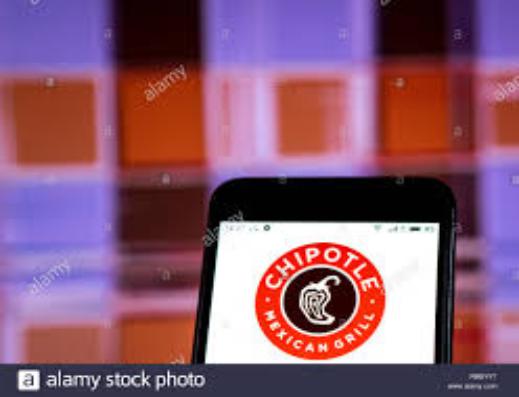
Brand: Chipotle Mexican Grill-2
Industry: Clothes